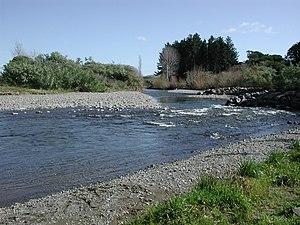
La rivière Waikanae est un cours d’eau localisé sur la Côte de Kapiti dans l’Île du Nord de la Nouvelle-Zélande.